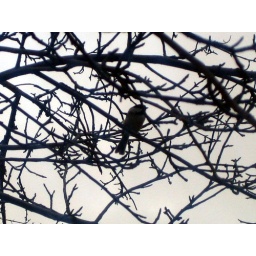
a bird in a tree